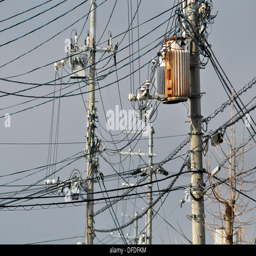
japanese city : electric wires mess in the city centre